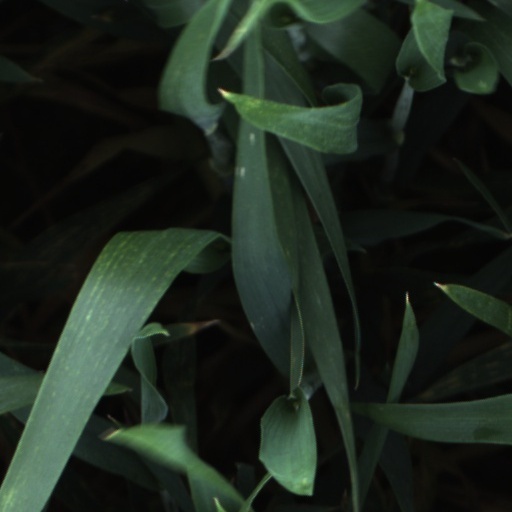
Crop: wheat